2008–09 Ukrainian First League

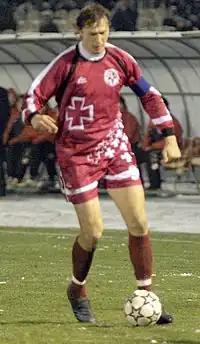
Oleksandr Pyschur

After competing in thirteen rounds of the competition Komunalnyk Luhansk withdrew from the PFL on October 17, 2008. The PFL annulled all the results from the competition and adjusted the standings.